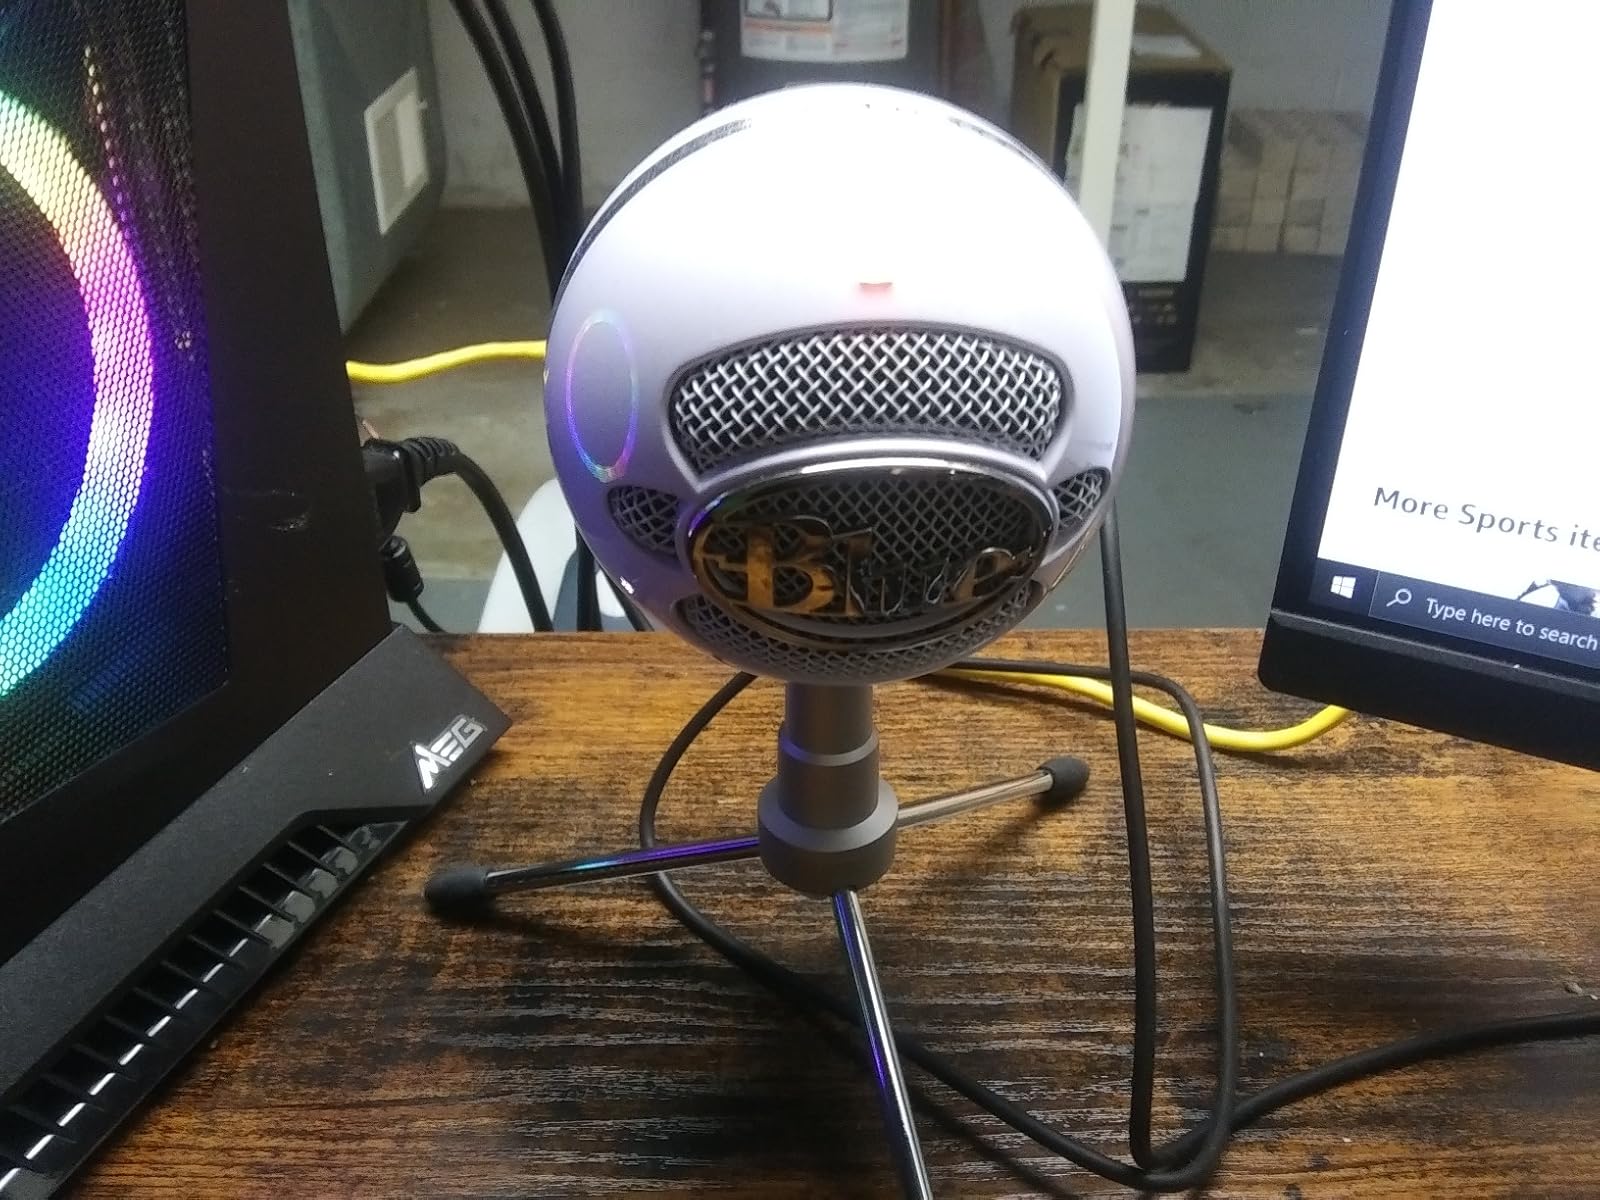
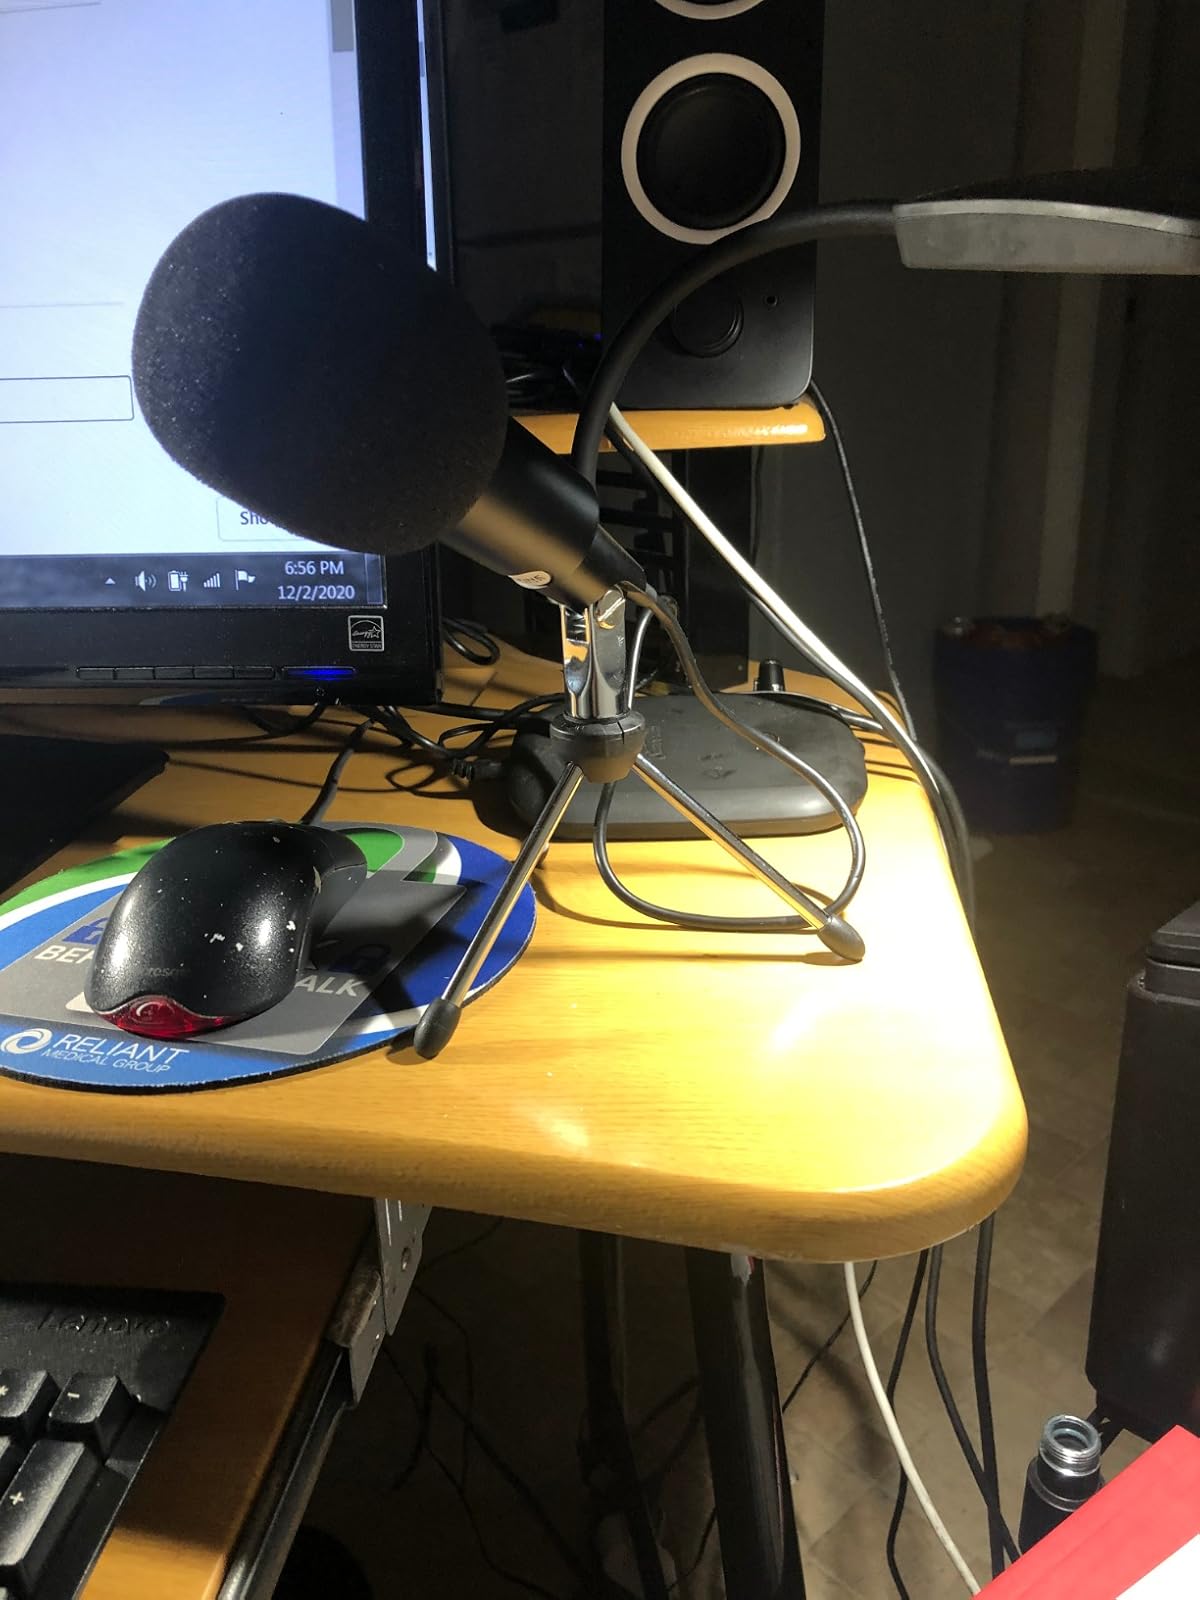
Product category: microphone
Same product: no